Morecambe Bay

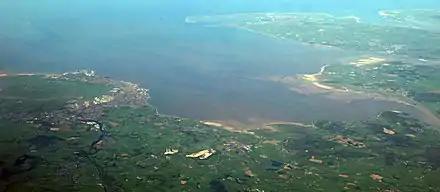

The rivers Leven, Kent, Keer, Lune and Wyre drain into the Bay, with their various estuaries making a number of peninsulas within the bay. Much of the land around the bay is reclaimed, forming salt marshes used in agriculture. The bay is known for its wildlife populations, being a Special Area of Conservation, Special Protection Area and a Site of Special Scientific Interest, and there is a bird observatory at Walney Island. Some of the surrounding land is also a protected area, forming the Morecambe Bay Pavements, home to rare butterflies such as the high brown fritillary. The bay has rich cockle beds, which have been fished by locals for generations.